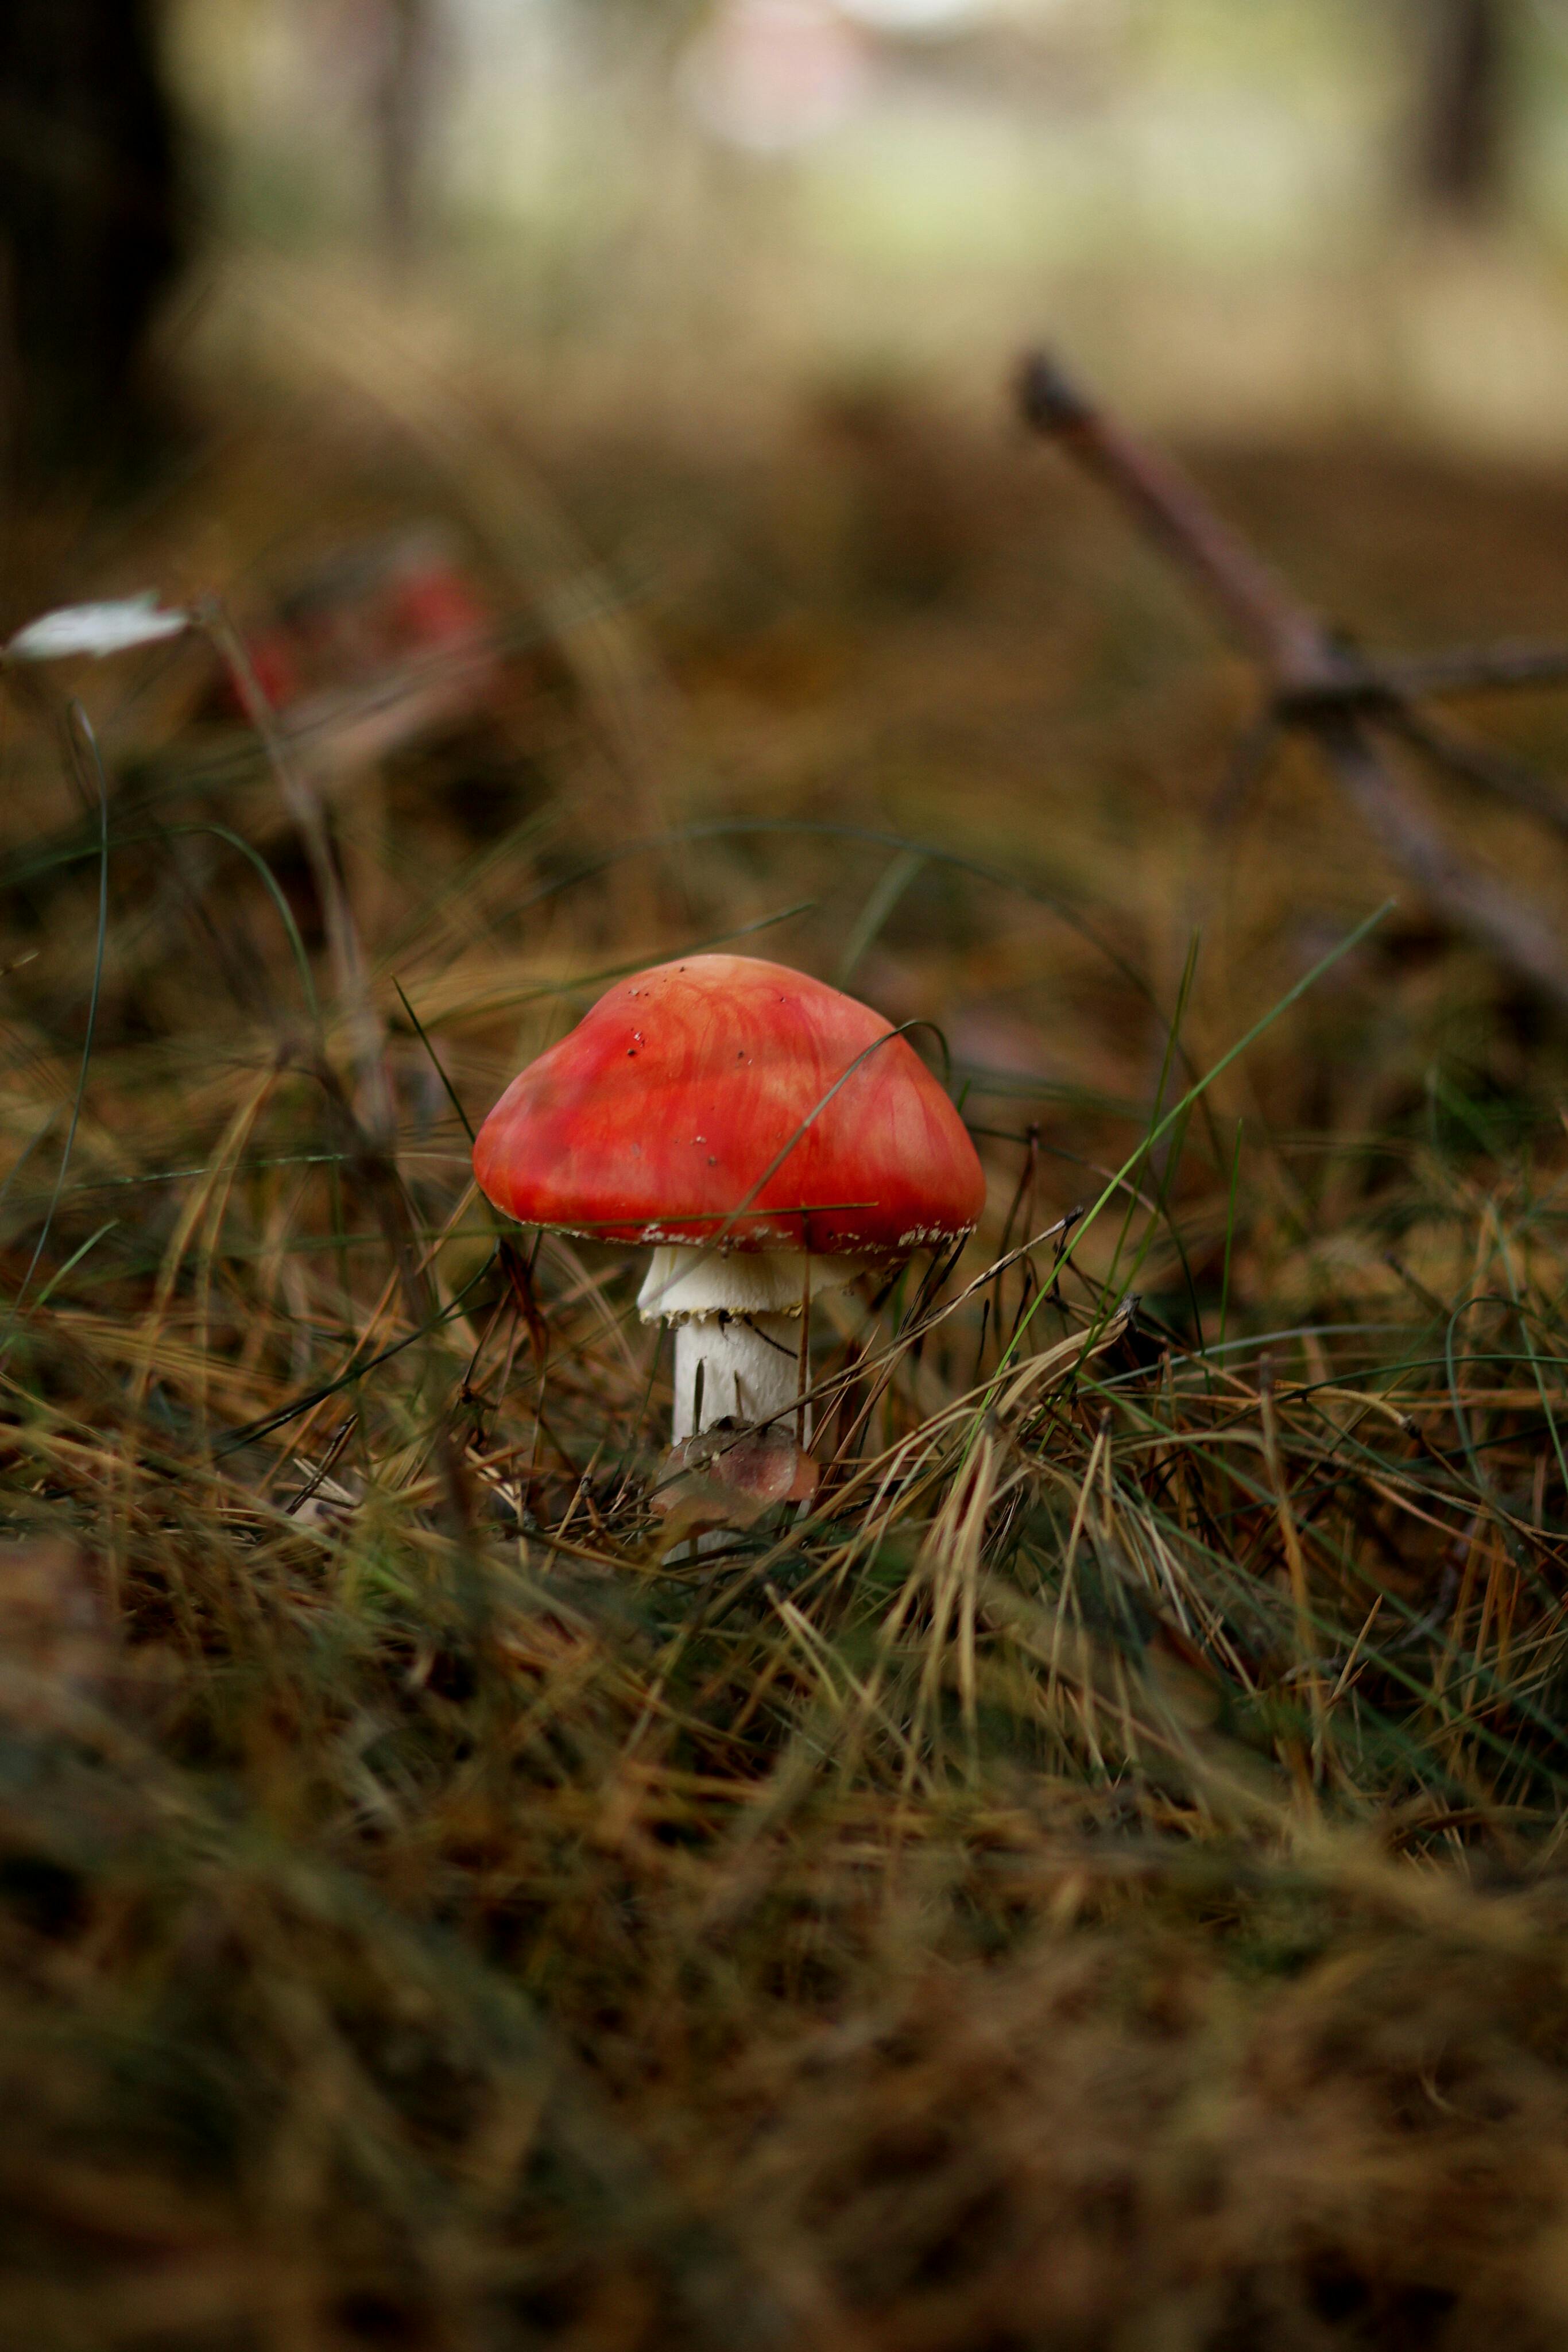
natural, red, fungus, mushroom, ingredient, close up, agaric, edible mushroom, agaricaceae, medicinal mushroom, macro photography, bolete, agaricomycetes, russula integra, natural foods